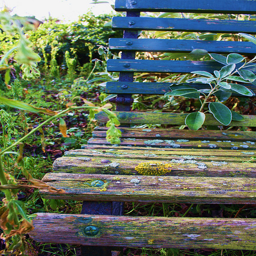
A very old bench resting in a large weed field.
A photo of a painted bench with leaves on it.
A painted seat embellished with colors made by nature.
An old bench sits in the middle of the plants.
A bench displays colorful layers of worn paint.